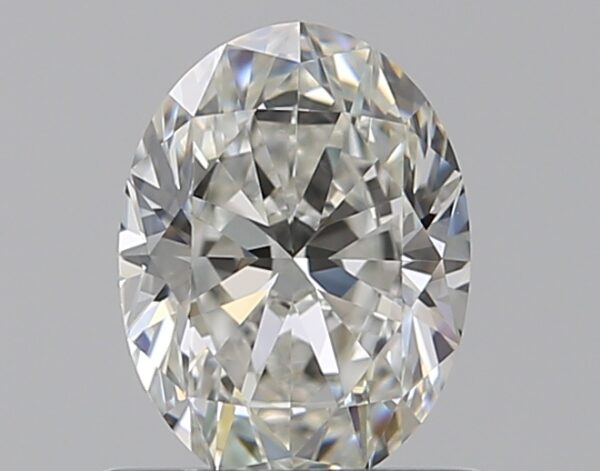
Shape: oval
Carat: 0.72
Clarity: VVS1
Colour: G
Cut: EX
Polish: EX
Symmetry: EX
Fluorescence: N
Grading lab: GIA
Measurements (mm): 6.72 x 5.01 x 3.17